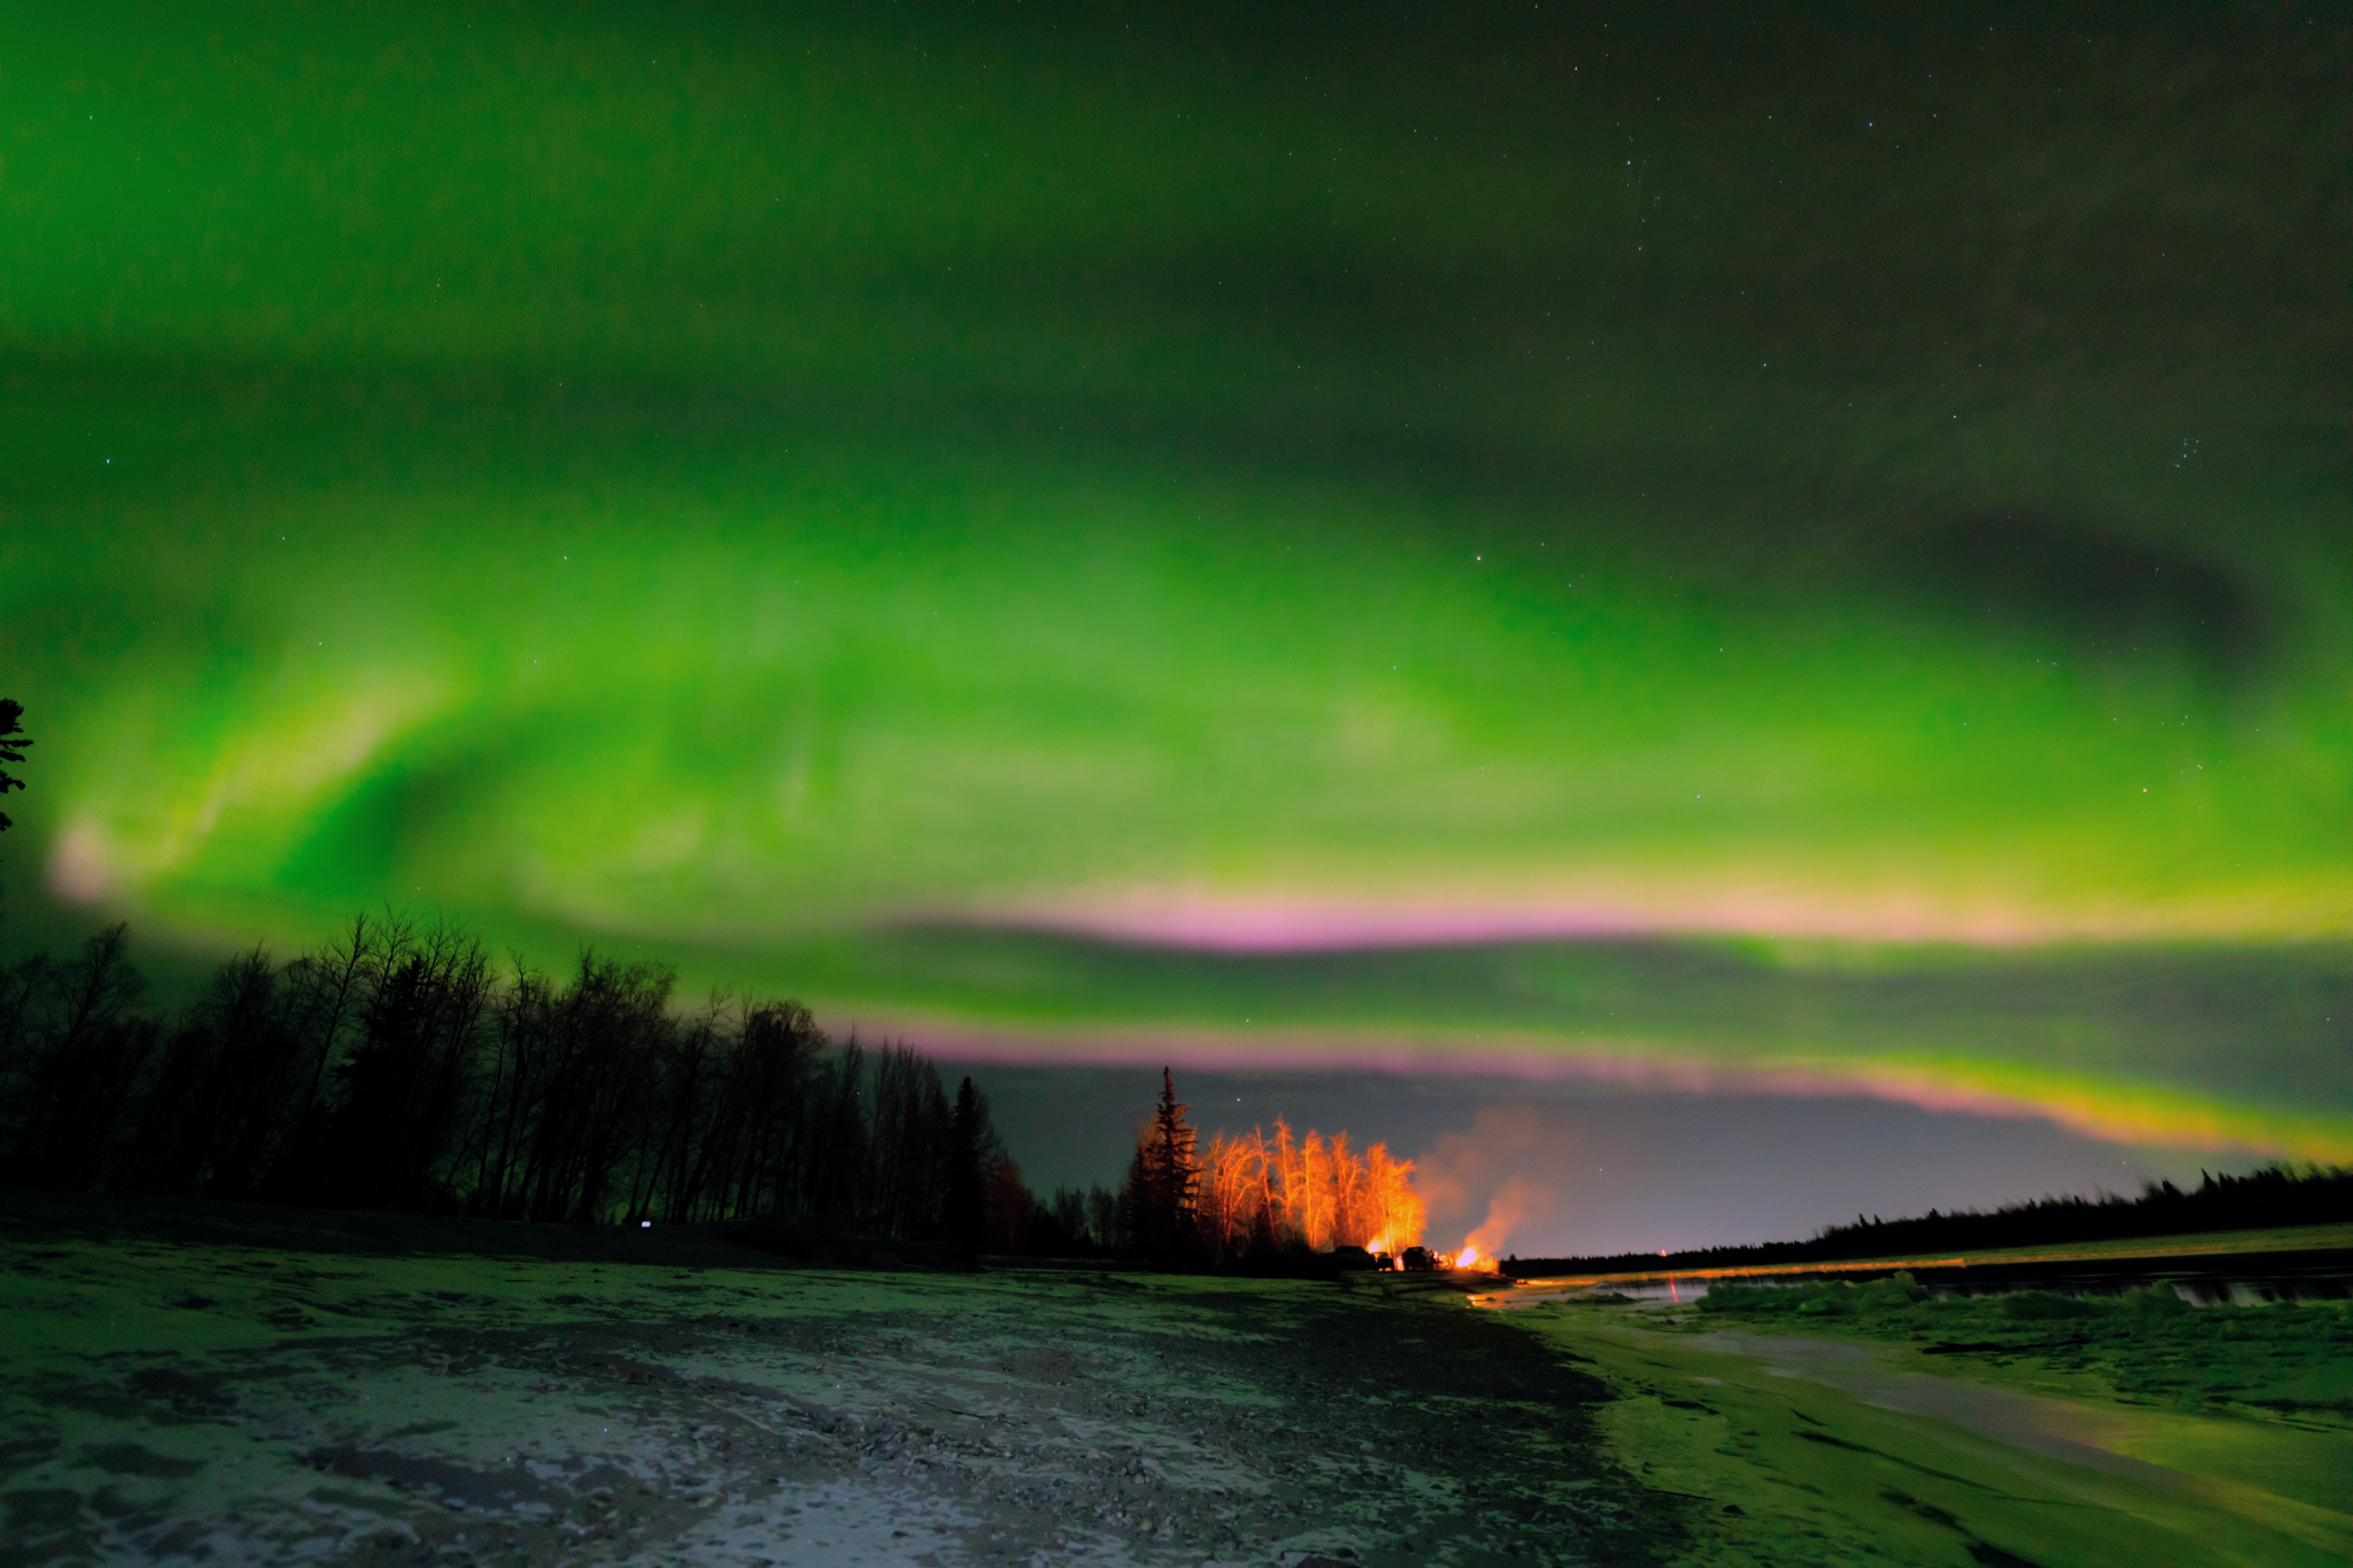
walls, cloud, sky, atmosphere, plant, ecoregion, green, natural landscape, aurora, natural environment, tree, highland, atmospheric phenomenon, grass, landscape, horizon, grassland, astronomical object, morning, plain, rural area, afterglow, road, wind, geological phenomenon, dusk, prairie, dawn, event, meteorological phenomenon, sunset, red sky at morning, field, hill, evening, darkness, winter, night, steppe, sunrise, asphalt, tundra, cumulus, reservoir, highway, pasture, freezing, celestial event